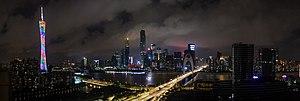
Vue sur le quartier Quartier de Tianhe à Canton (Chine) de nuit avec la Canton Tower, la tour IFC, la tour du CTF Finance Centre
Canton ou Guangzhou est la capitale de la province du Guangdong dans le sud de la Chine. Elle a le statut administratif de ville sous-provinciale de la République populaire de Chine.